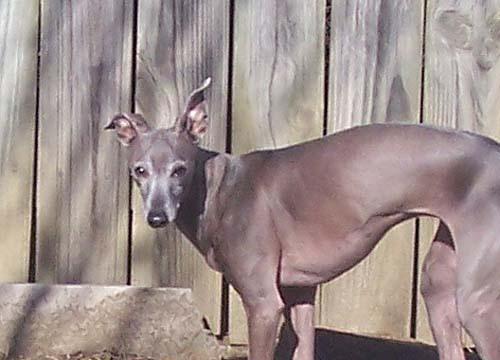
Italian_greyhound